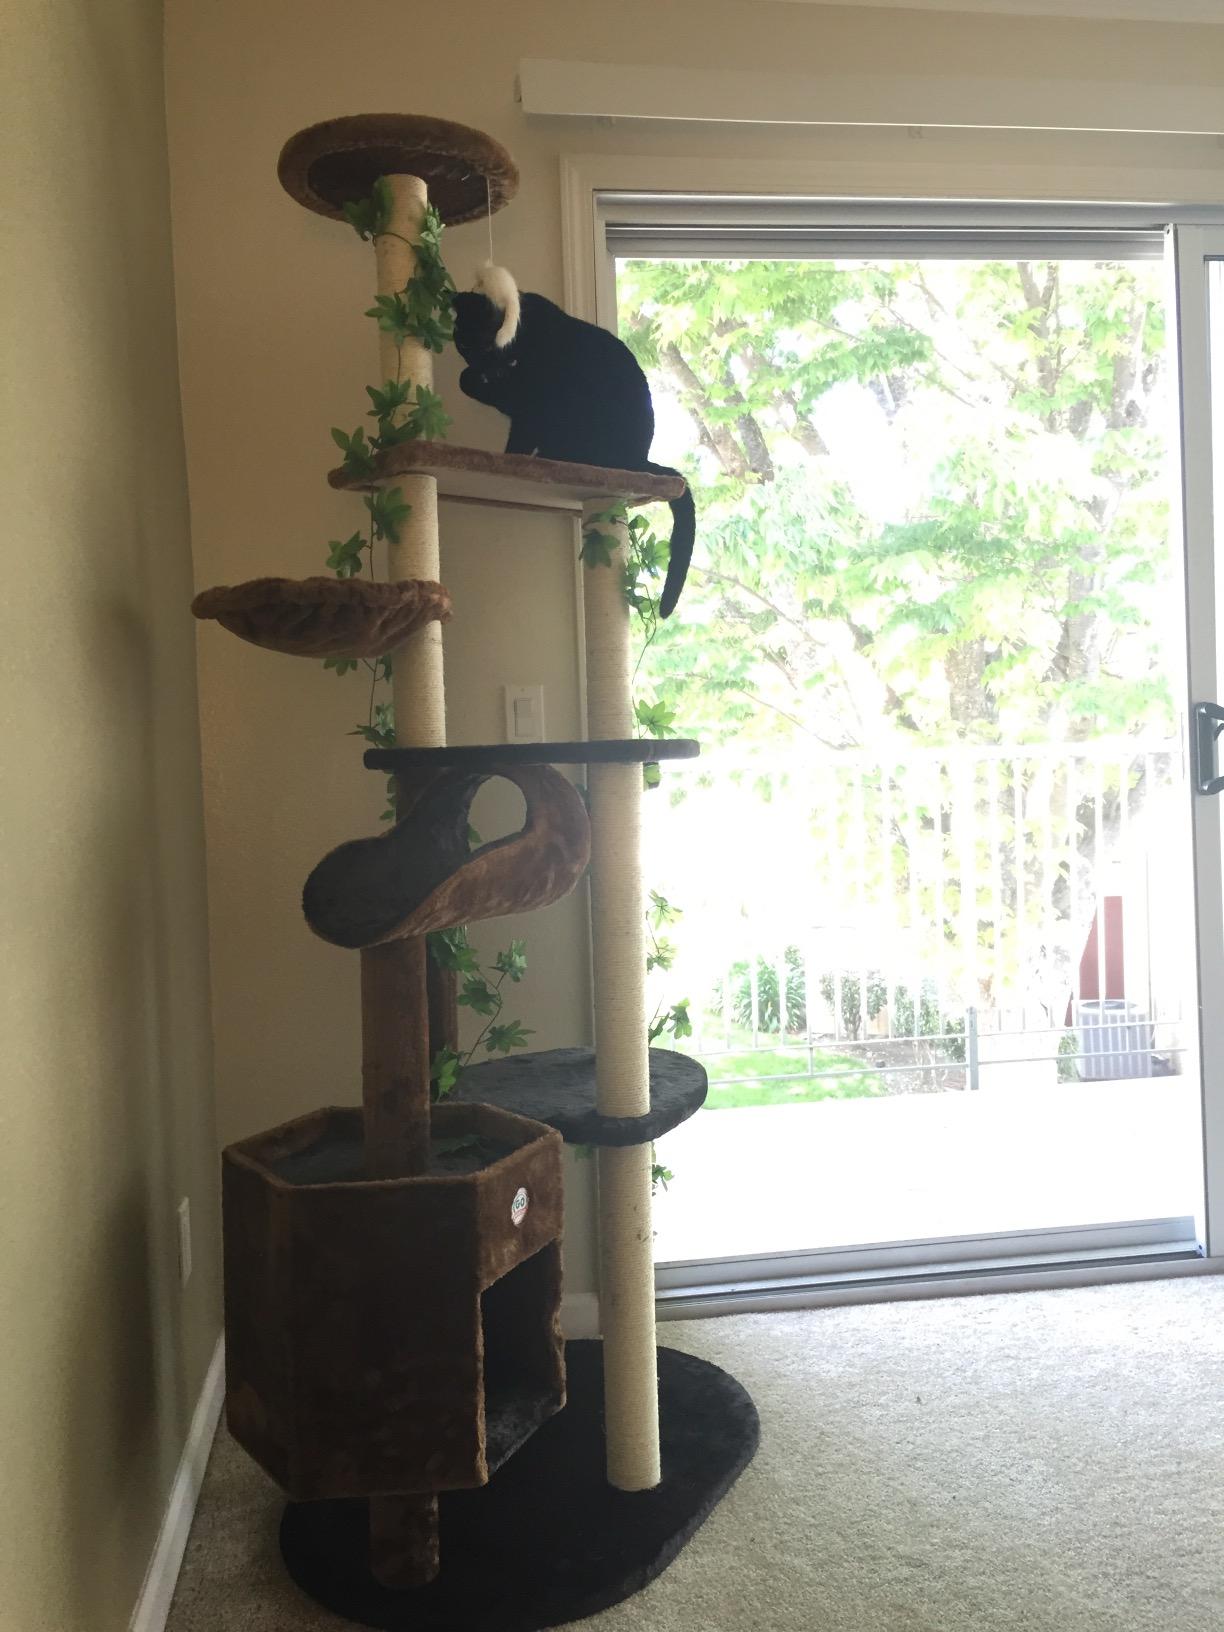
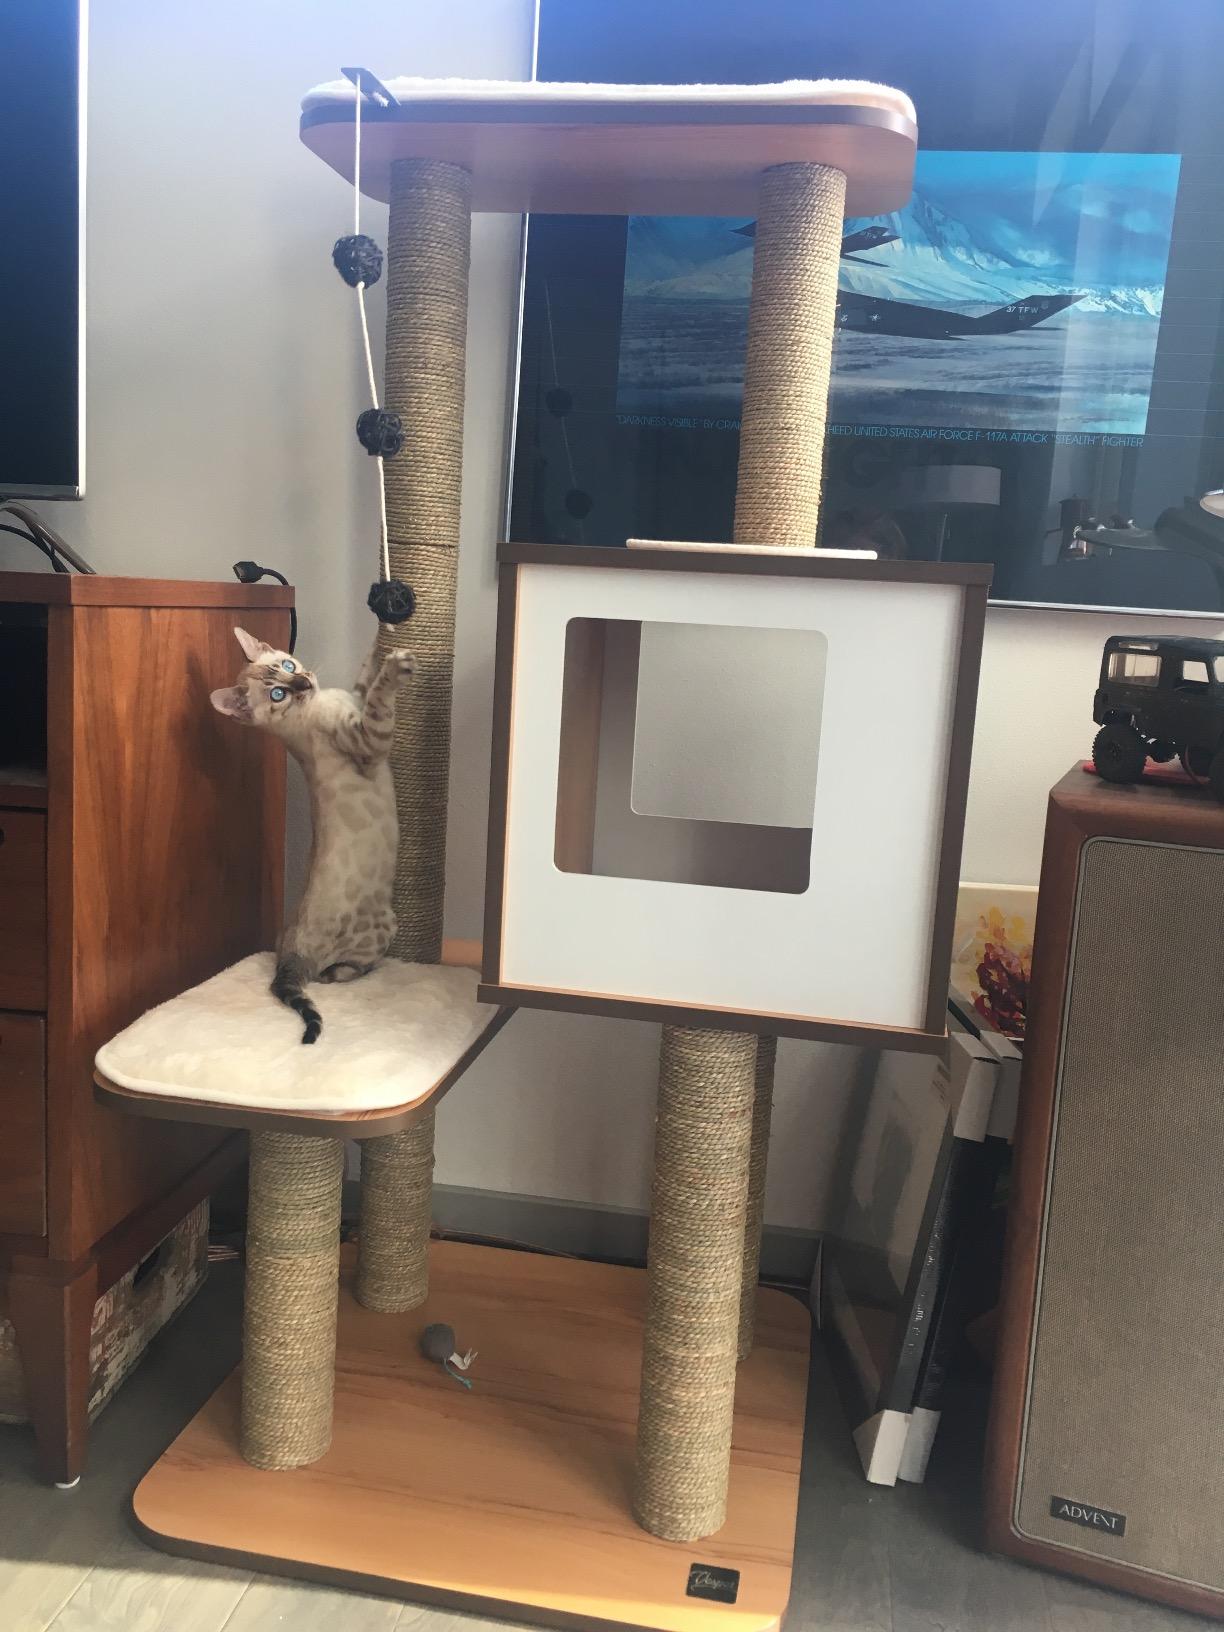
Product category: items_cat tree
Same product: no